2006–07 Ipswich Town F.C. season

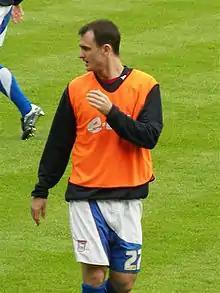
Former England international Francis Jeffers signed on loan for Ipswich in March

Ipswich's form had stuttered through to the end of December, however they started the new year with a 1–0 home win over Birmingham City at Portman Road, with Gavin Williams netting the winning goal in the 90th minute. Ipswich were drawn away to Chester City in the FA Cup third round on 6 January. The first tie ended in a 0–0 draw, resulting in a replay scheduled for the 16 January, which Ipswich won 1–0, with Matt Richards scoring the winning goal. On 20 January Ipswich defeated local rivals Colchester United 3–2, with goals from Alan Lee, Sylvain Legwinski and Danny Haynes. The second round of the FA Cup took place on 27 January, with Ipswich drawn at home to Swansea City. Alan Lee scored the only goal of the match, converting a penalty in the 64 minute to send Ipswich into the next round of the cup. Ipswich suffered from a poor run of form during February, with the team going on a four-game losing run throughout the month, whist also exiting the FA Cup due to a 0–1 away loss to Watford at Vicarage Road.